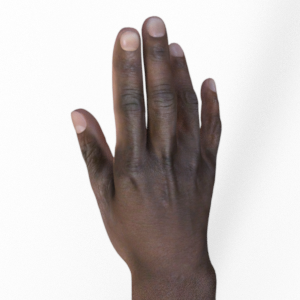
Label: paper